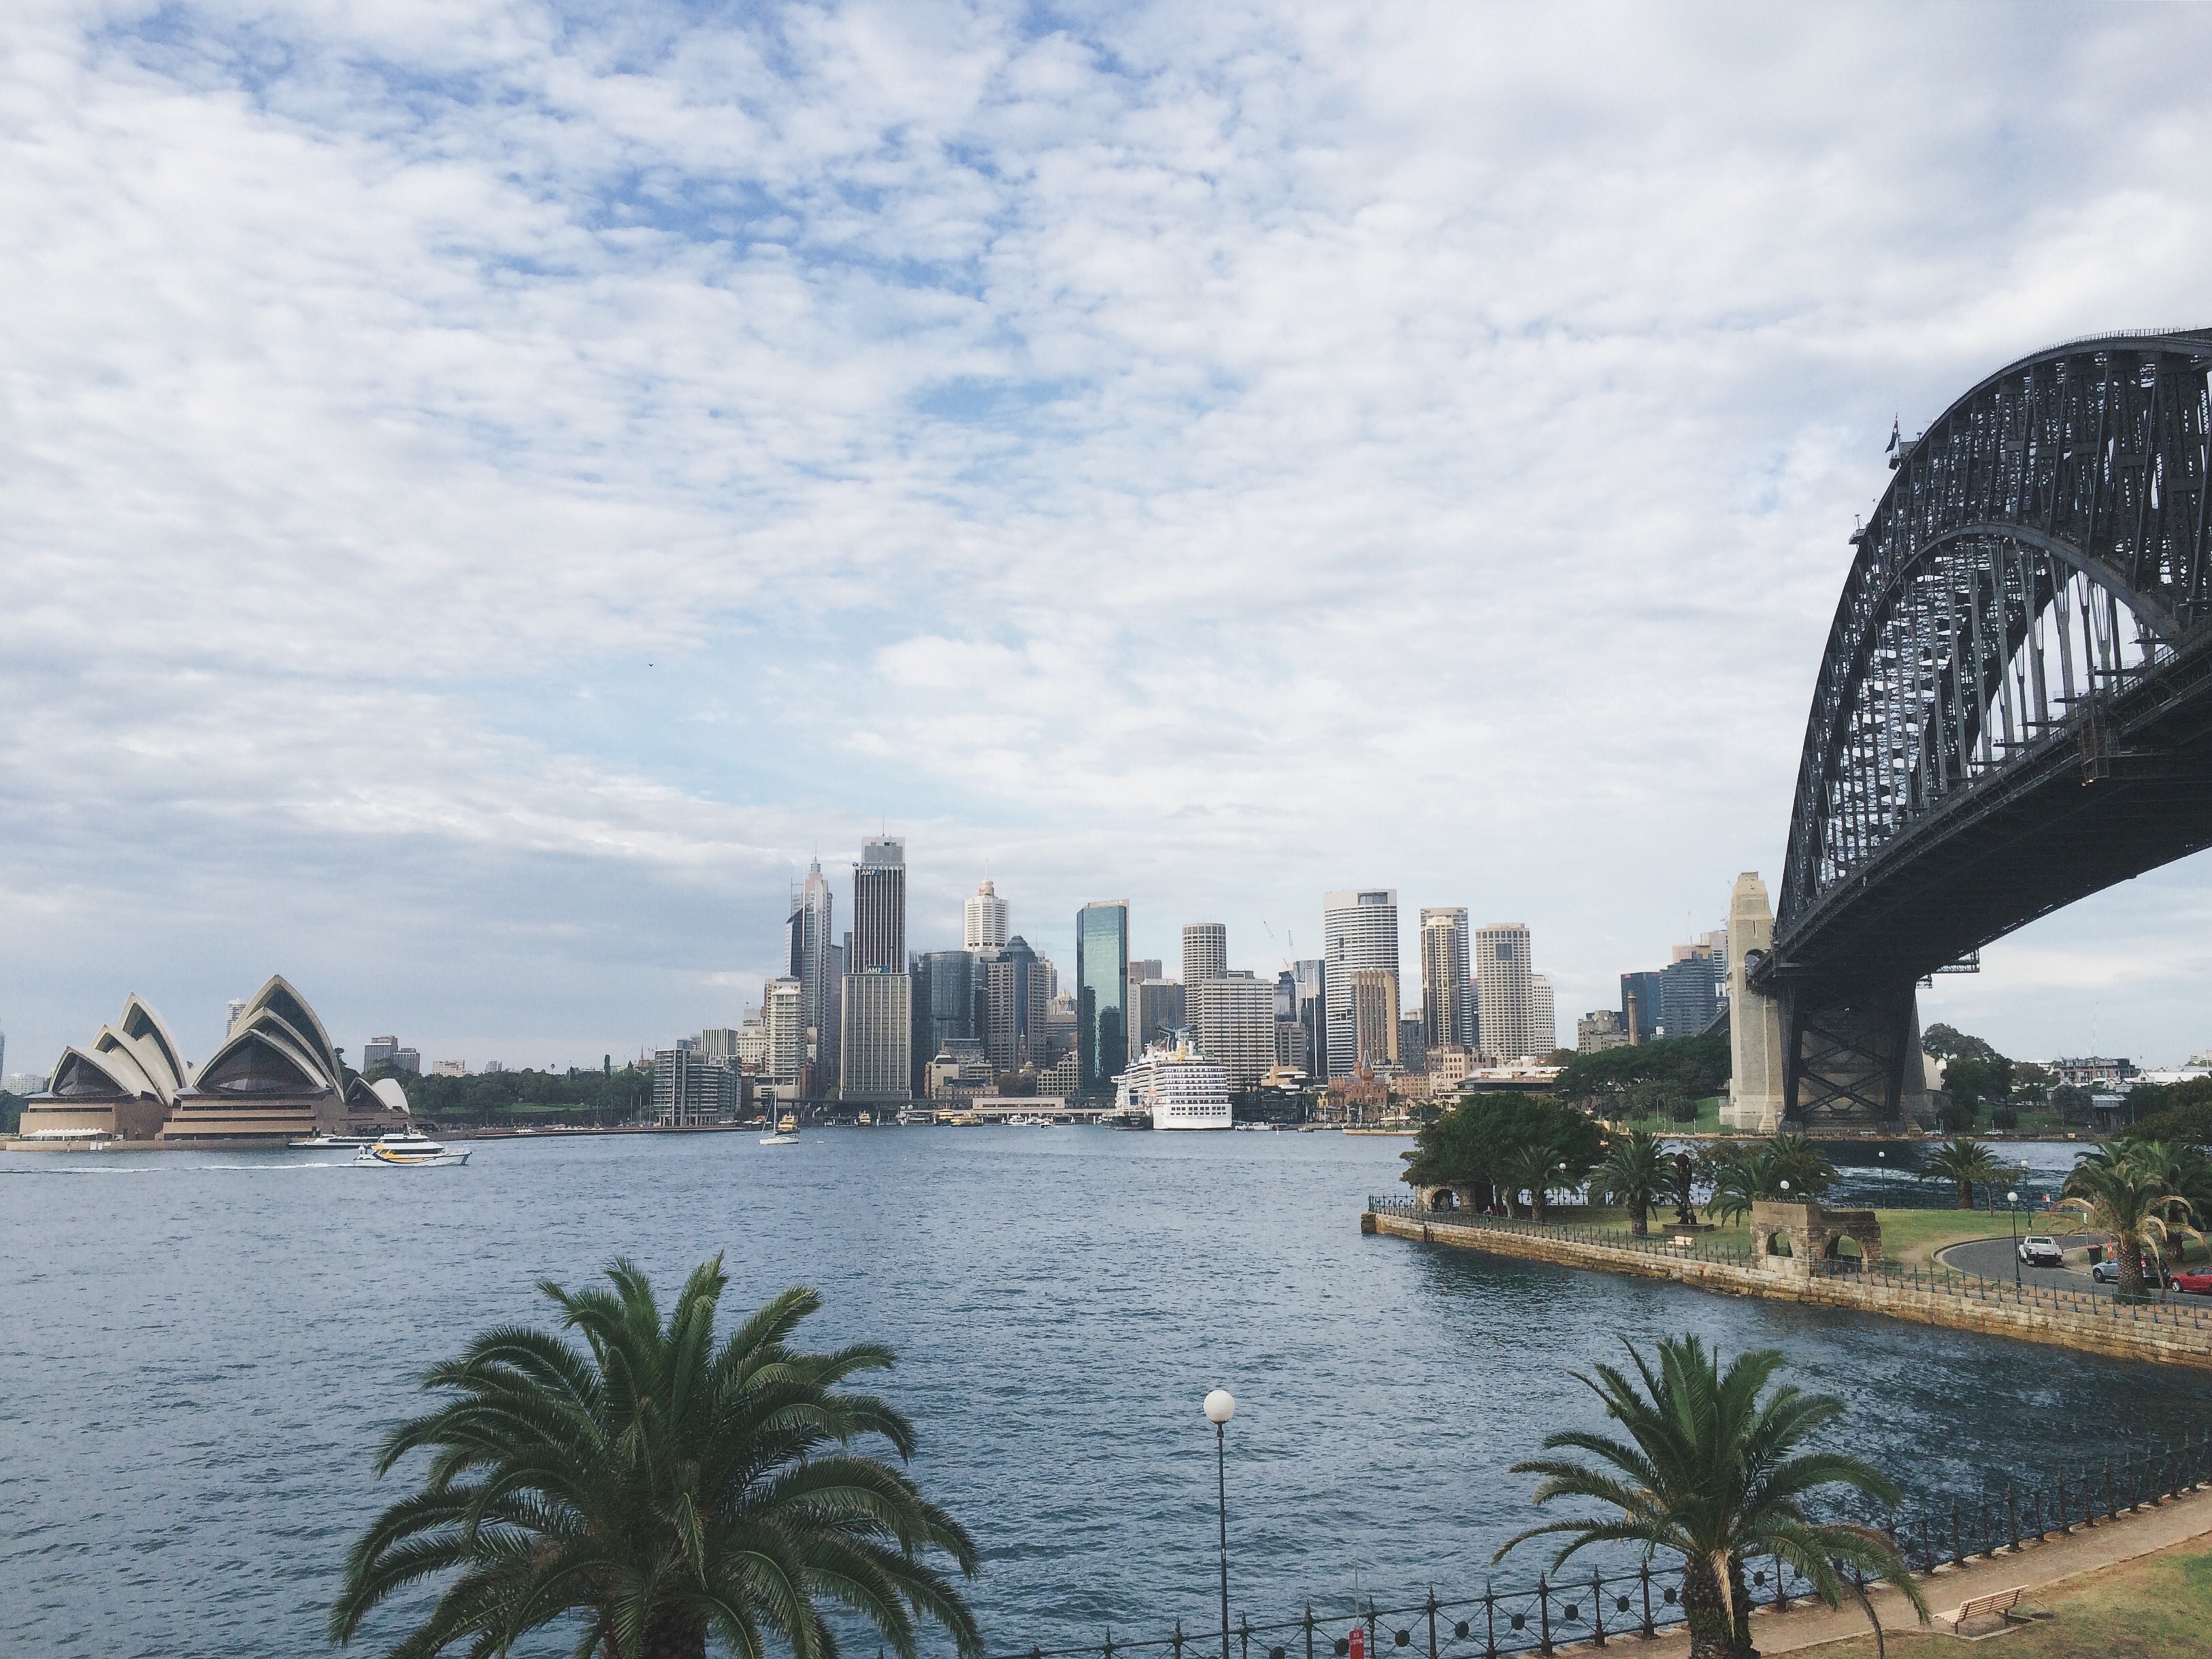
sea, coast, skyline, city, skyscraper, river, cityscape, vacation, vehicle, bay, landmark, harbor, tourism, waterway, tours